Pagani Utopia

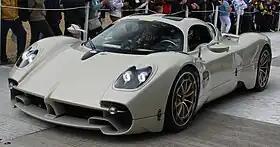

The Pagani Utopia is a mid-engine sports car produced by the Italian manufacturer Pagani. It was developed under the 'C10' codename and presented on 12 September 2022 at the Teatro Lirico in Milan. It is Pagani's third car model, superseding the Pagani Huayra, with more power and a manual gearbox option. The internal model code is C10; succeeding the C8 (Zonda) and C9 (Huayra).